Aerospace industry in the United Kingdom

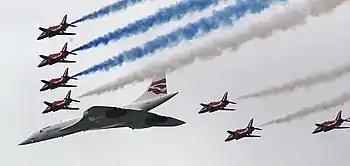
A parade flight comprising an Aérospatiale-BAC Concorde and BAE Hawks of the Red Arrows aerobatics display team for the Queen's Golden Jubilee

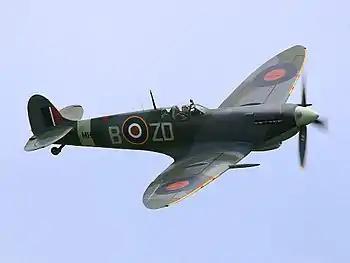
A Supermarine Spitfire, of which 20,351 were produced between 1938 and 1948

As of 2021, about a quarter of large communications satellites manufacture takes place in Britain.